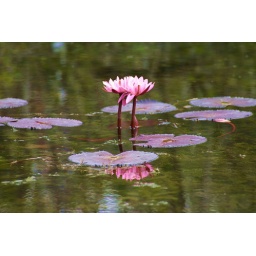
Shot in the Everglades National Park - the pink flowers contrast sharply against the brackish swamp water.